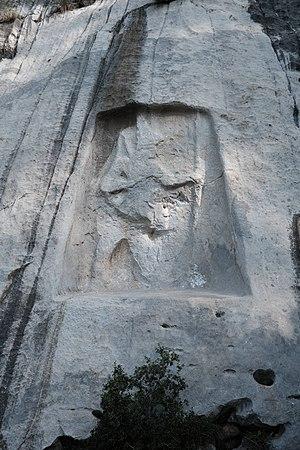
Vue du relief de Karabel, Izmir, Turquie
Le bas-relief hittite de Karabel est situé, en Turquie, sur le col du même nom entre Torbalı et Kemalpaşa, à environ 25 km à l'est d'Izmir et à 8 km au sud-est de Kemalpaşa. Ce col permet de passer la vallée du Gediz à celle du Küçük Menderes.